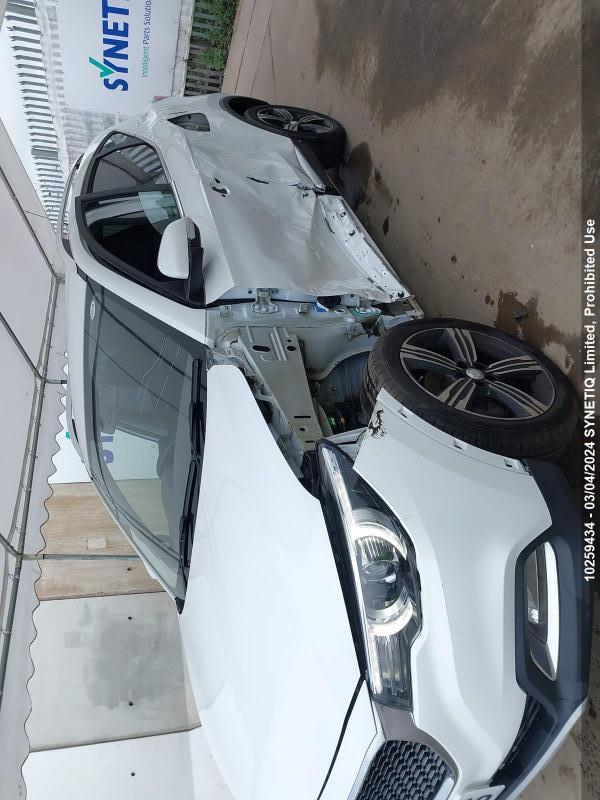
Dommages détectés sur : pare-choc avant, aile avant gauche, porte avant gauche, porte arrière gauche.
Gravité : majeur